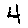
Label: 4